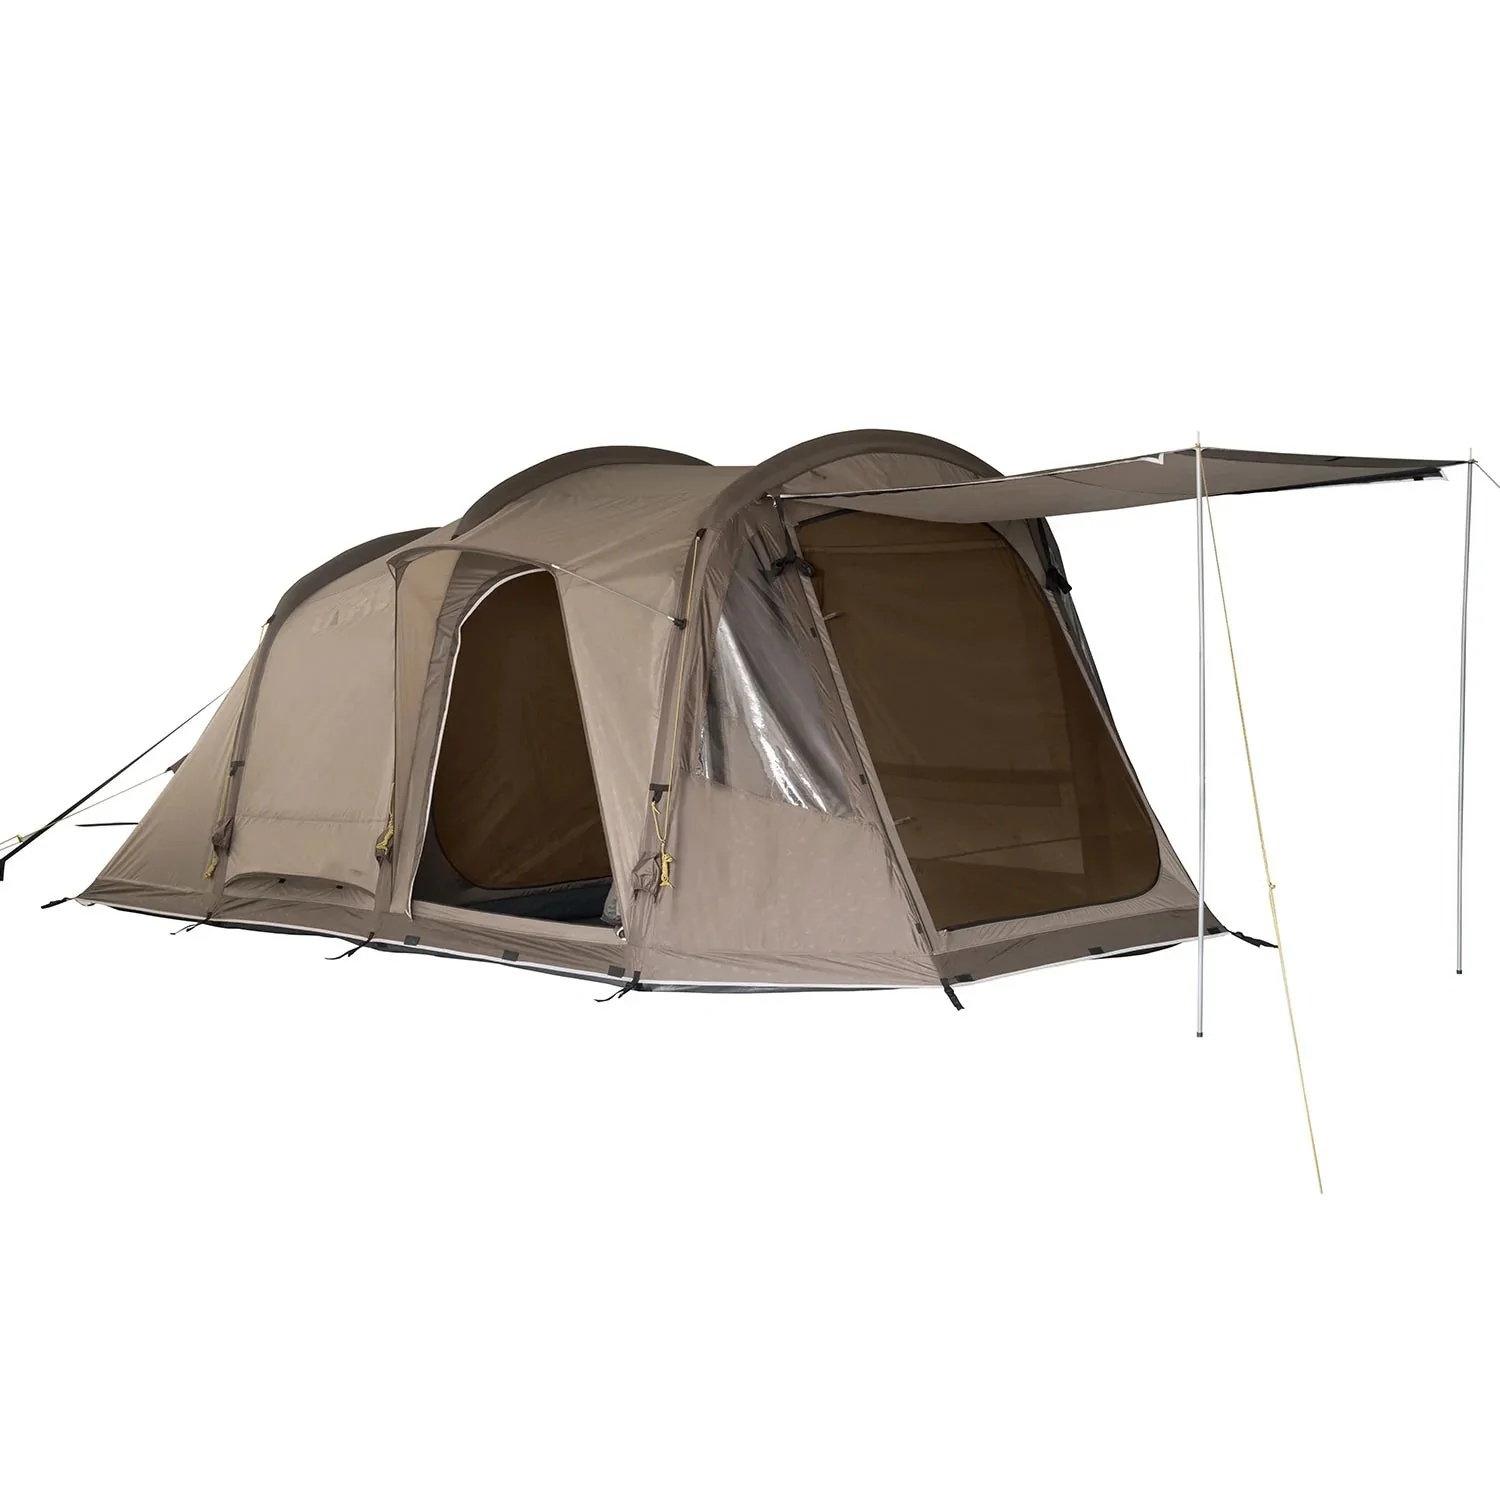
HUSIR Familien Air Tunnelzelt (4 Pers.)
Wie oft ist man genervt von schlechten Aufbauanleitungen oder dem eigenen mangelnden Talent für den Aufbau von Zelten. Die Lösung ist das HUSIR Tunnelzelt mit Luftgestänge. Es bietet komfortabel Platz für 4 Personen. Der überdachte, seitliche Eingang ermöglicht eine Belüftung auch bei widrigen Wetterbedingungen. Die Schlauchkonstruktion aus TPU sorgt dafür, dass das Zelt in wenigen Minuten steht. Die fest eingenähte Bodenplane hält das Zelt frei von Sand, Wasser und Insekten. Das Außenzelt besteht aus 100% recyceltem 75D Polyestergewebe. Das Innenzelt ist aus atmungsaktivem, recyceltem 68D Polyester. Das große abgedunkelte TPU Fenster sorgt für angenehme Lichtverhältnisse bei jeder Wetterlage. Die Schlafkabine kann durch eine Trennwand geteilt werden. HUSIR ist, wie alle TAMBU-Modelle, mit Reflektorstreifen ausgestattet. Eine kraftvolle Pumpe ist im Lieferumfang enthalten. Mit Hilfe dieser Pumpe können die 3 Luftschläuche einfach und schnell aufgepumpt werden. Das HUSIR ist das perfekte Air-Zelt für Wochenendtrips und längere Urlaube. MERKMALE & SPEZIFIKATIONEN: Doppeldach Familienzelt Eingenähte Bodenplane Schlafkabine mit Trennwand Großer Fronteingang mit 2 seitlichen Fensterwinkeln aus getöntem TPU Fronteingang mit Vordach Seiteneingang mit Mesh-Einsatz 3 Dauerventilationen mit Abstandshalter seitlich 1 Dauerventilation mit Abspannfunktion hinten Abspannleinen mit Aluminium-Stopper Robuste Sturmleinen Zusätzliche Reißverschlüsse zur Durchführung eines Stromkabels Wäscheleine im Dachhimmel Innentaschen 2 Lampenhalter PFC frei 3-Jahreszeiten-Zelt ZELTMASSE & GEWICHT TECHNISCHE DETAILS: Farbe: Braun, Abspannbänder gelb Material Außenzelt: recyceltes Polyester Material Innenzelt: recyceltes Polyester, atmungsaktiv Material Zeltboden: Polyethylen Beschichtung: PU Nähte: Wasserfeste Nahtbandversiegelung Gestänge: Dura Fiberglas, Aufstelltangen aus Stahl Fenster: TPU, abgedunkelt Packsack: Wasserfeste Tragetasche mit Nahtbandversiegelung Außenmaße: ca. 415 x 320 x 200 cm Innenmaße: ca. 210 x 300 x 190 cm Gewicht: ca. 17 kg Wassersäule Überzelt: 3.000 mm LIEFERUMFANG: Zelt, Gestänge, Abspannmaterial, Tragetasche, Aufbauanleitung, Heringe, Luftpumpe *Preise verstehen sich inkl. gesetzliche MWSt des Landes, in die das Produkt versandt wird und ggf. zzgl. Versandkosten
Brand: Tambu
Category: Sporting Goods > Outdoor Recreation > Camping & Hiking > Tents > Vis-A-Vis Tents